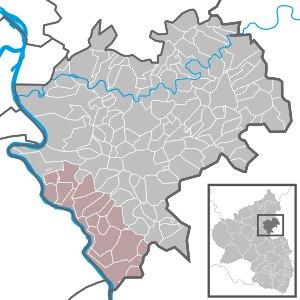
Loreley est une Verbandsgemeinde de l'arrondissement de Rhin-Lahn dans la Rhénanie-Palatinat en Allemagne. Le siège de cette Verbandsgemeinde est dans la ville de Sankt Goarshausen. Son nom est issu du rocher Lorelei situé sur la rive est du Rhin.